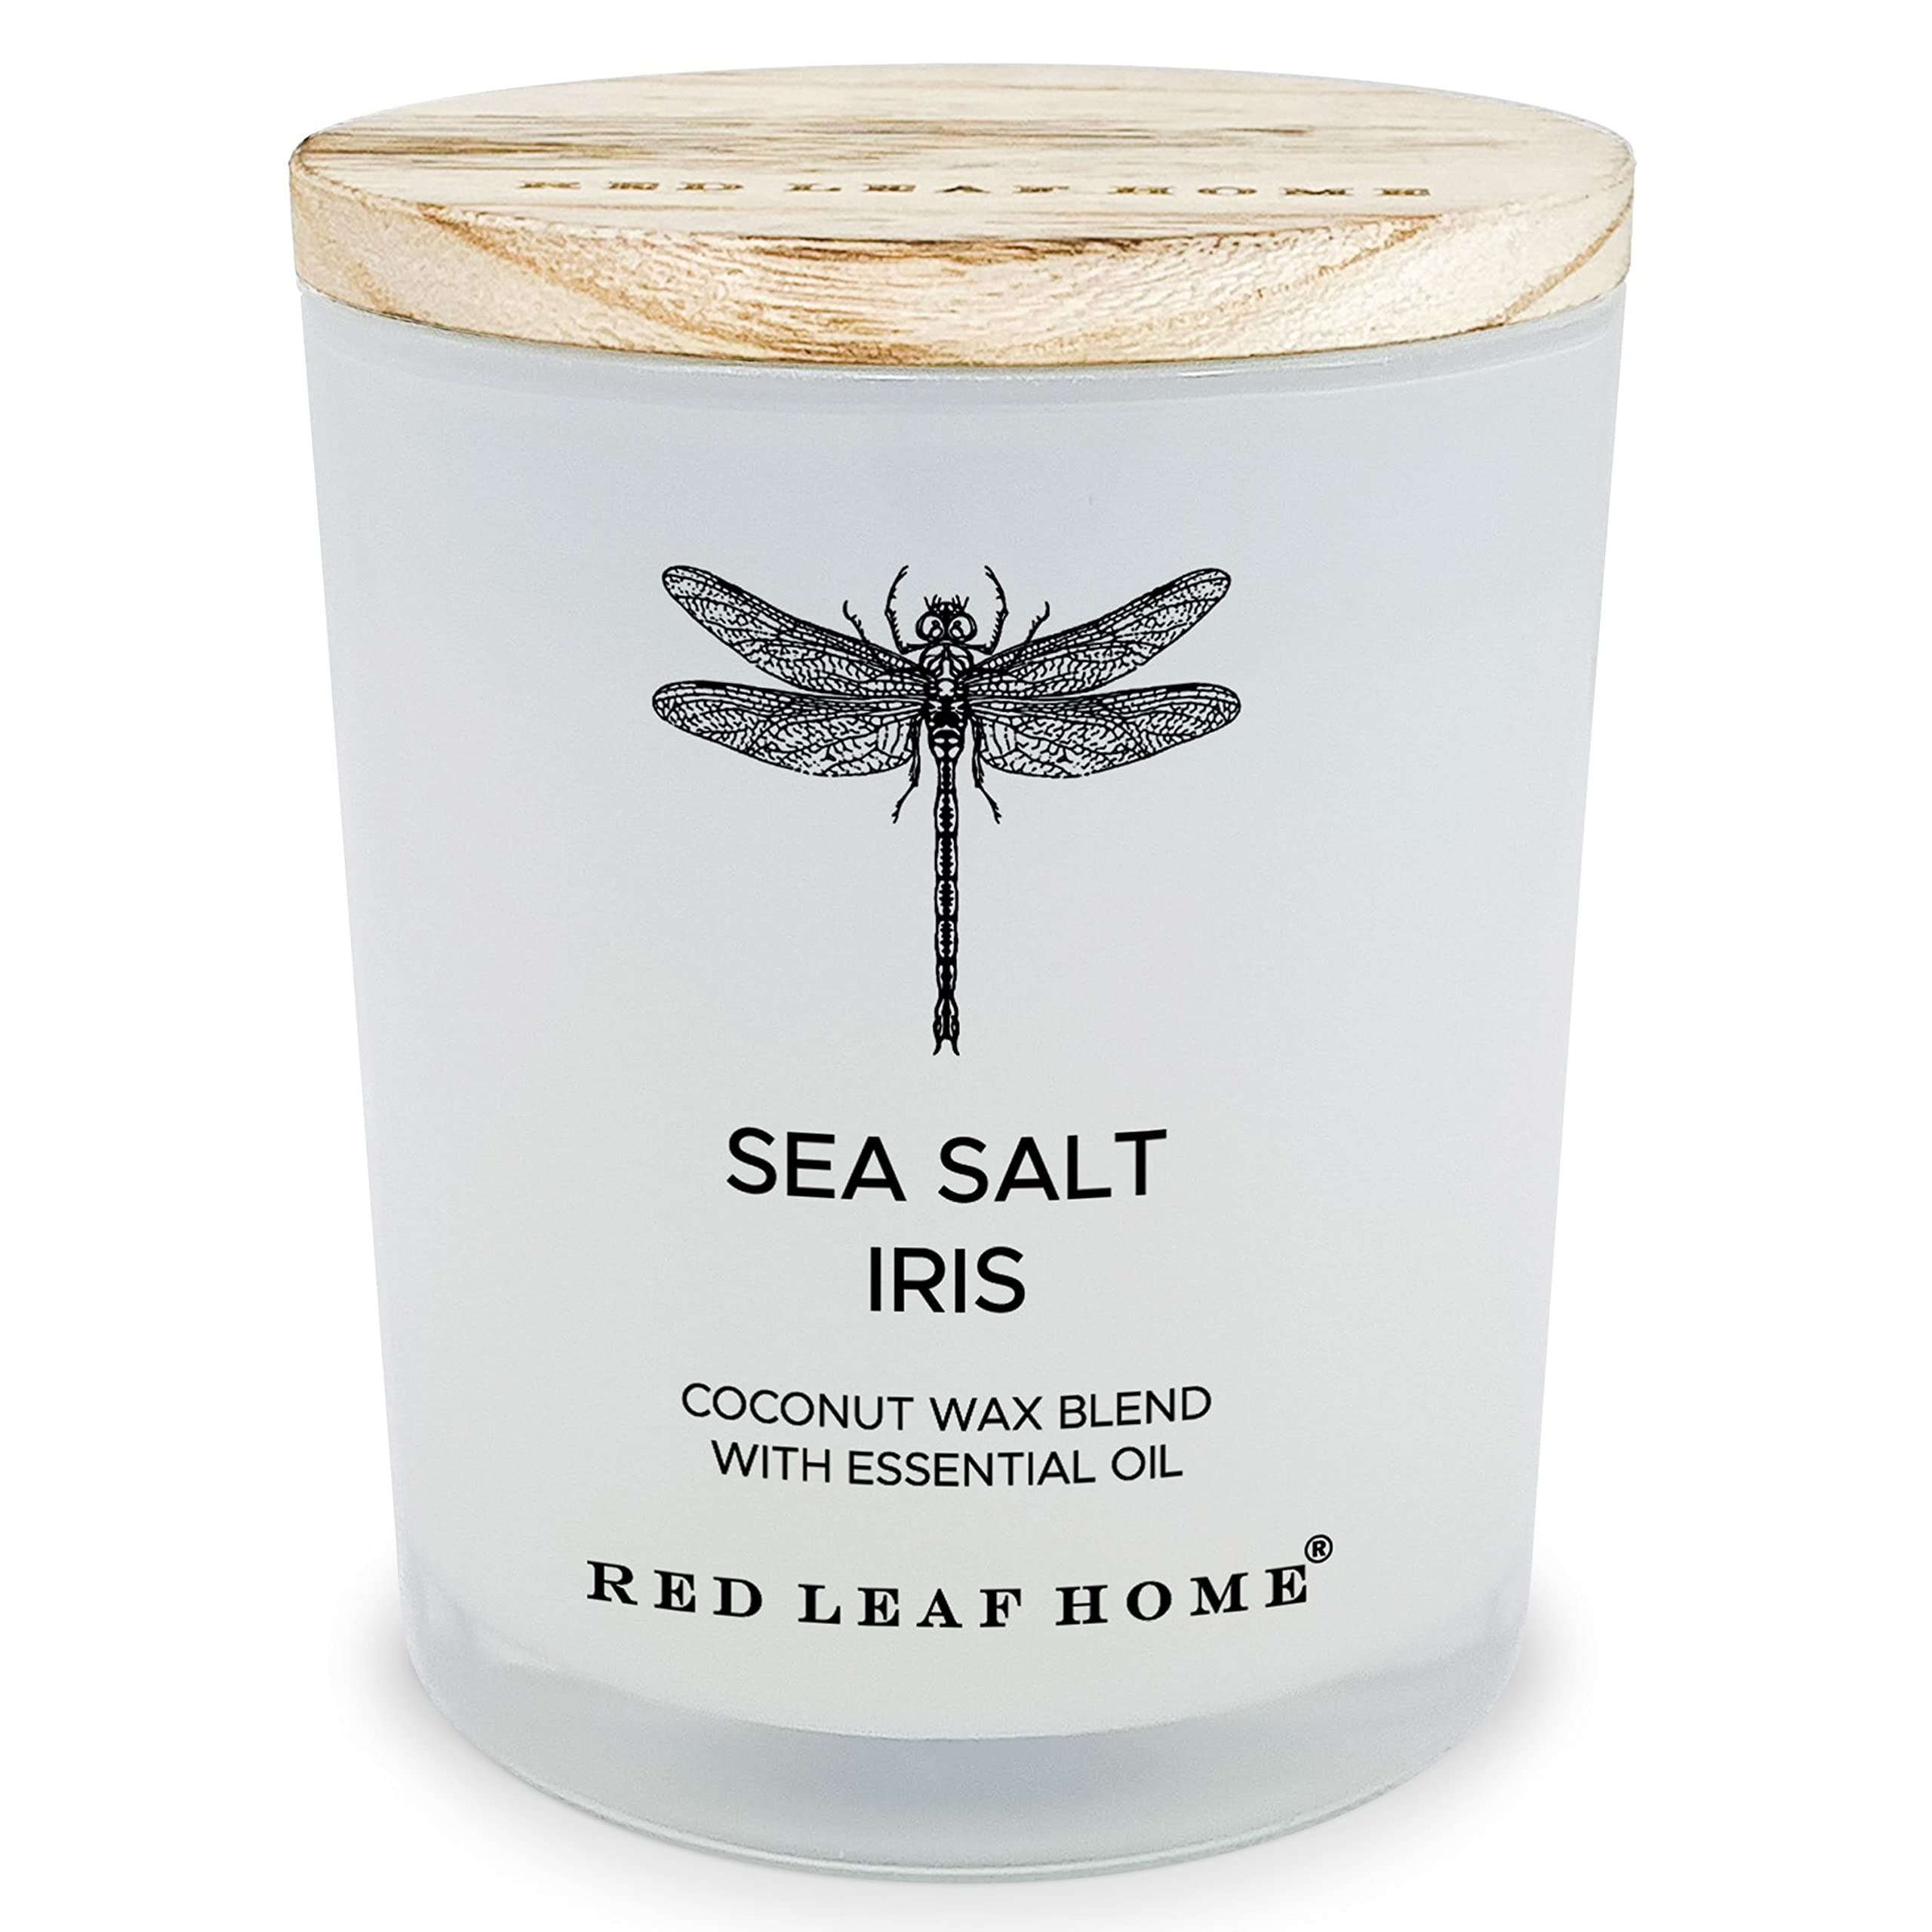
Item Name: Red Leaf Home | Sea Salt and Iris Jar Candle With Wooden Lid | Medium | Aromatherapy | Vintage Insect Collection | 11oz
Bullet Point 1: Freshen up any room with this beautiful jar candle
Bullet Point 2: Fresh sea air drifts over aquatic florals and pink sea salt
Bullet Point 3: Hand poured coconut wax blend with essential oils
Bullet Point 4: Our 11 ounce jar candles have 1 wick
Product Description: Red Leaf Home's vintage insect collection, Sea Salt & Iris candle. The collection is based on the label. The Sea Salt and Iris candle is a floral twist on a beach candle. Fresh sea air drifts over aquatic florals and pink sea salt in this coconut wax blend. Stay relaxed all all year round with this aromatherapy candle.
Value: 11.0
Unit: Ounce

Price: 28